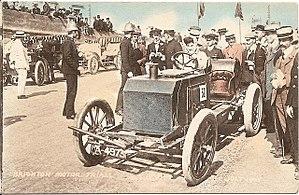
Dorothy Elizabeth Lewitt née Dorothy Elizabeth Levi, née le 5 janvier 1882 dans le district de Hackney et morte le 17 mai 1922 à Marylebone, Grand Londres, dite The fastest girl on Earth, ou encore The Champion Lady Motorist of the World, était une pilote automobile anglaise, pionnière en la matière, aviatrice et également championne de motonautisme. Elle remporta deux records du monde de vitesse terrestre féminins. Après sa carrière sportive elle est devenue journaliste.
Le record de vitesse terrestre concerne la vitesse la plus rapide atteinte par tout véhicule terrestre sur roues, hors véhicules guidés.